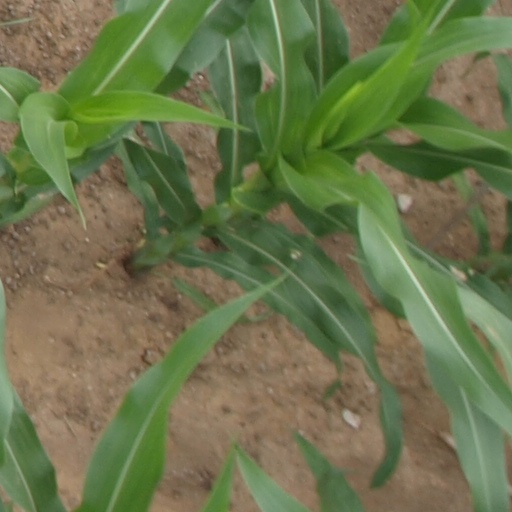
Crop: maize; corn